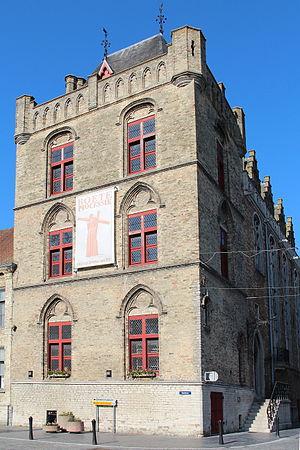
Le ""Spaans Paviljoen"" de Furnes (Belgique), anciennement hôtel de ville.